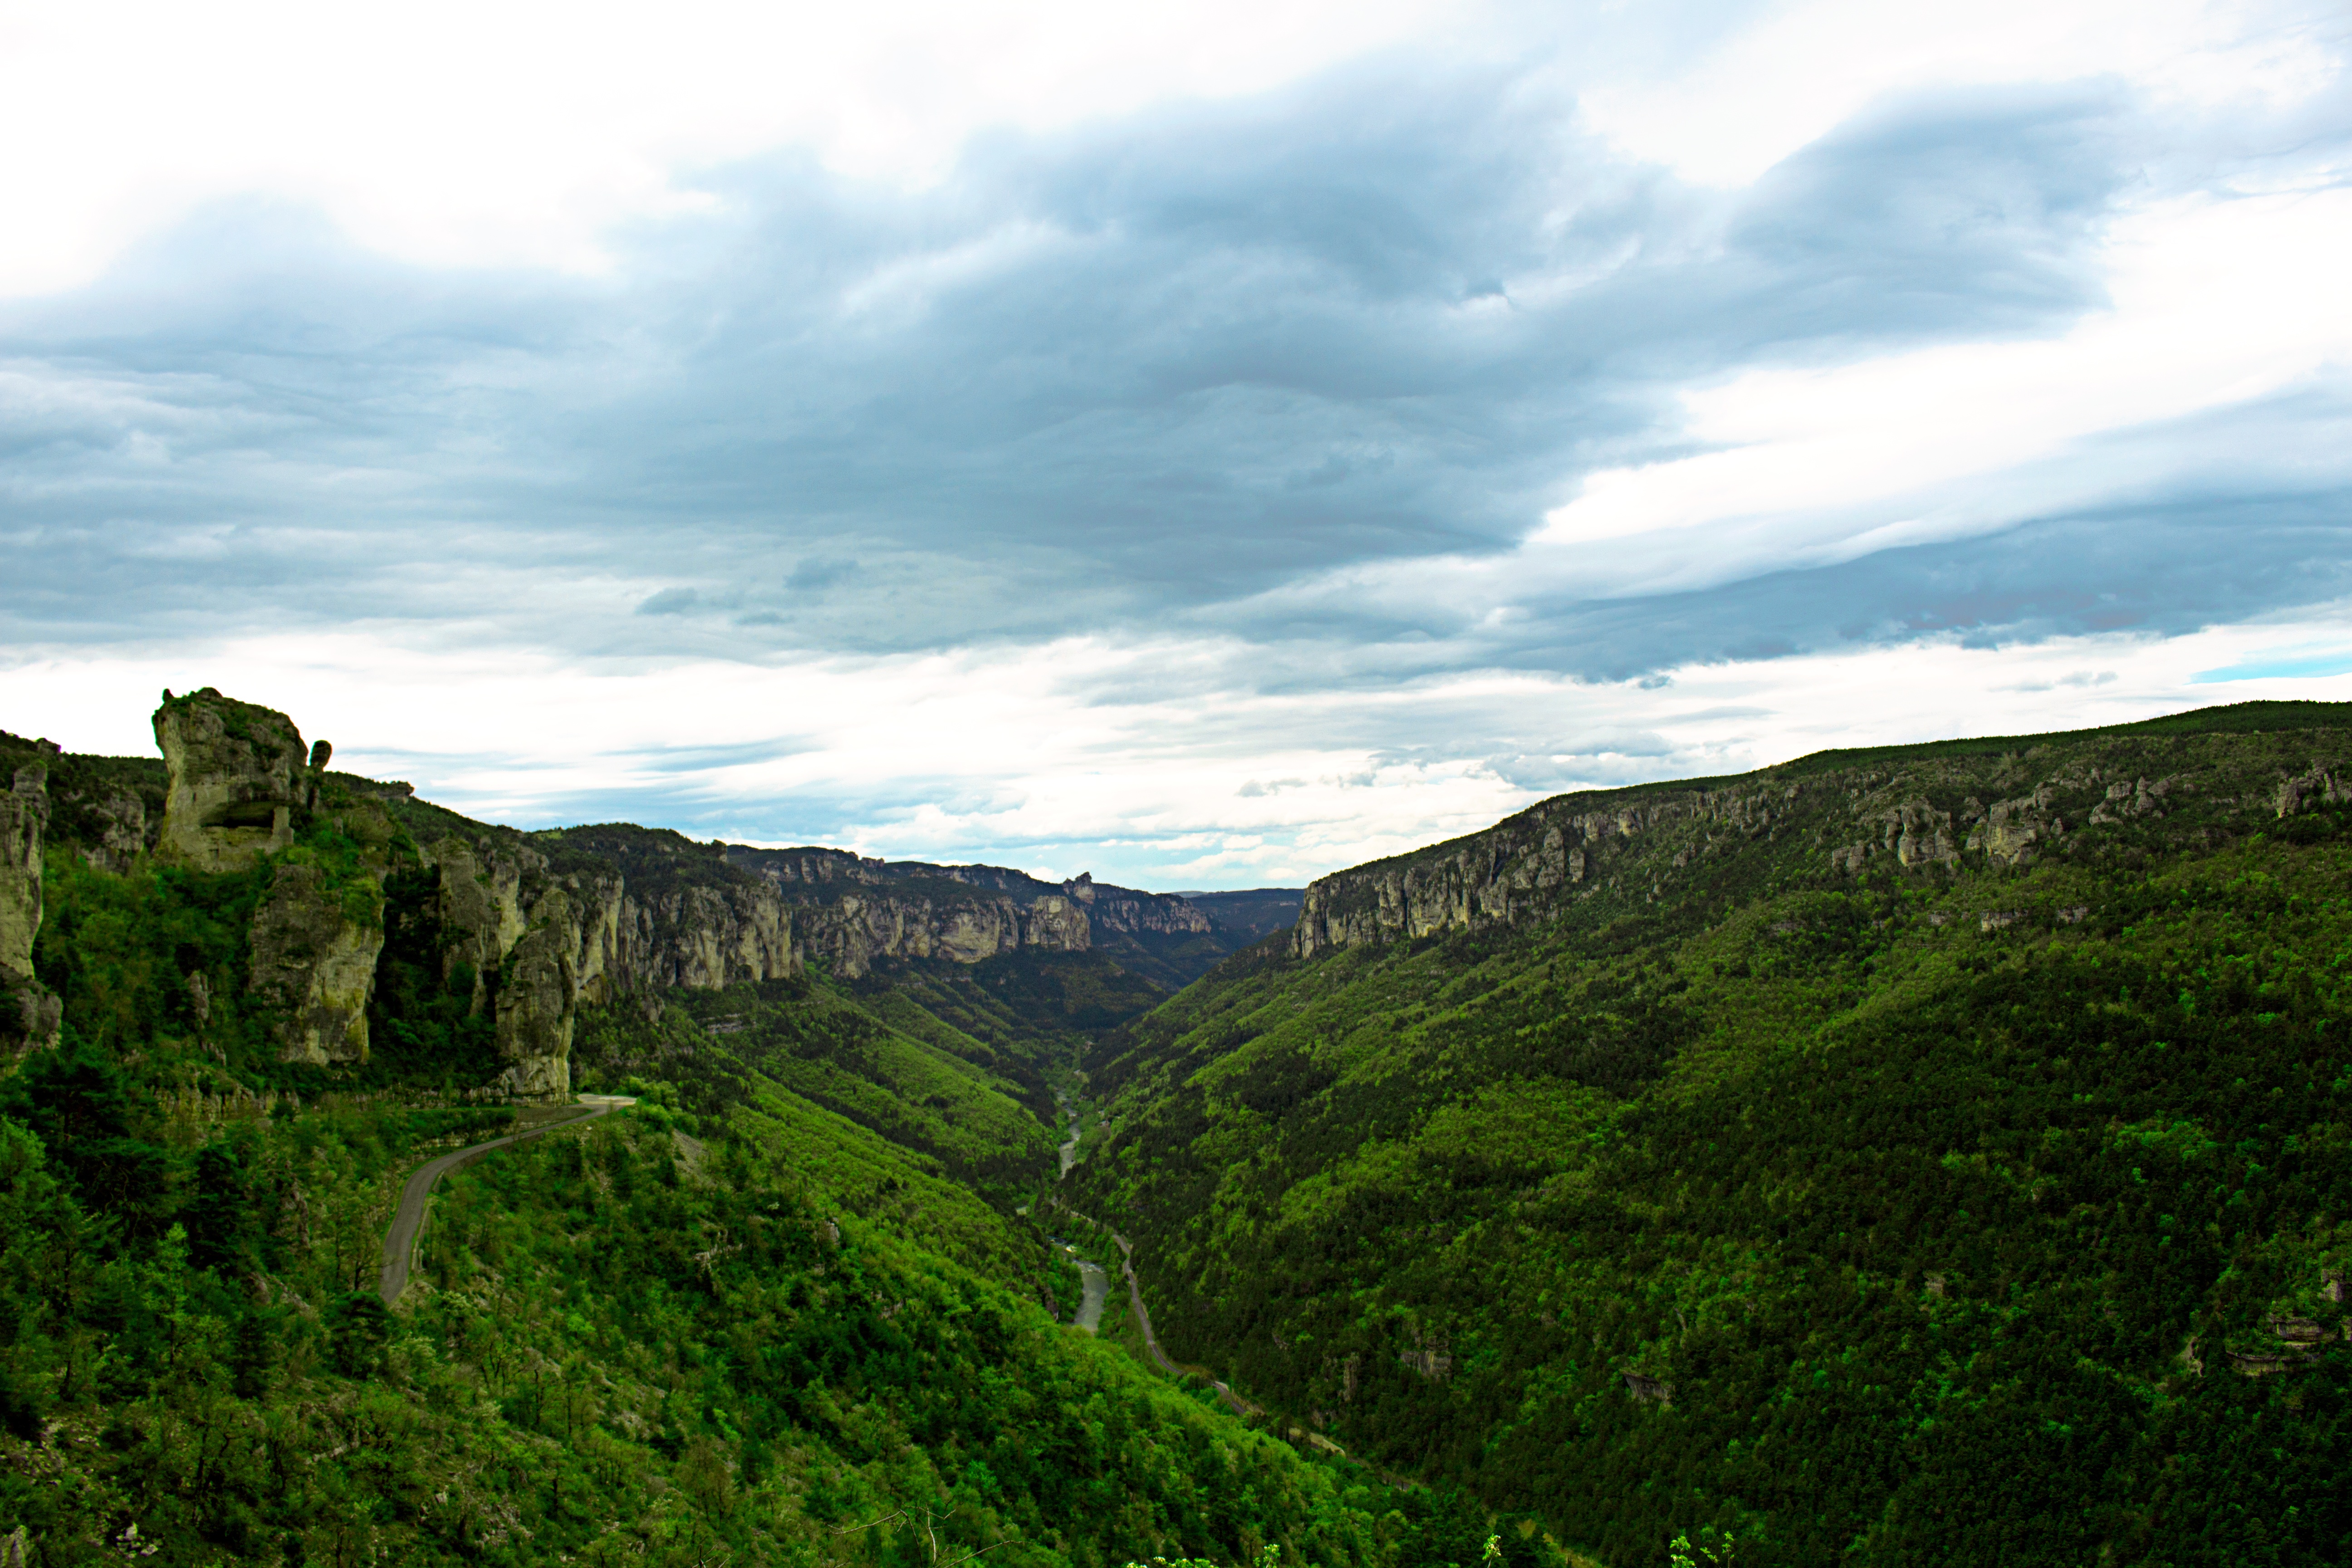
landscape, nature, forest, wilderness, mountain, cloud, sky, meadow, hill, valley, mountain range, cliff, highland, terrain, ridge, plateau, fell, loch, ecosystem, landform, mountain pass, geographical feature, mountainous landforms